Yevgeniy Nikulin

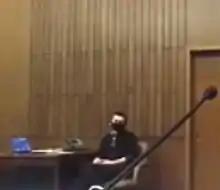
Nikulin in 2020

Yevgeniy Alexandrovich Nikulin (Евгений Александрович Никулин) is a Russian computer hacker. He was arrested in Prague in October 2016, and was charged with the hacking and data theft of several U.S. technology companies. In September 2020, he was sentenced to 88 months in prison.